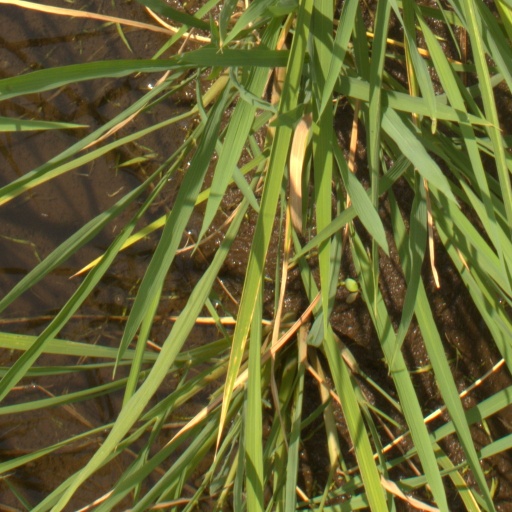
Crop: rice